Giddings–Stone Mansion

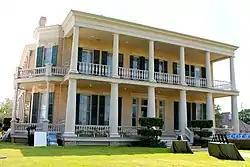
Giddings–Stone Mansion in 2012

The Giddings–Stone Mansion is a historic mansion located at 2203 Century Circle., Brenham, Texas. It was designed in the Greek Revival architectural style. It has been listed on the National Register of Historic Places since June 24, 1976.